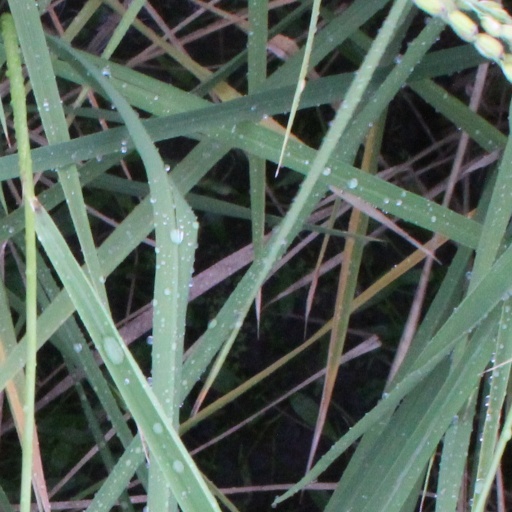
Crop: rice